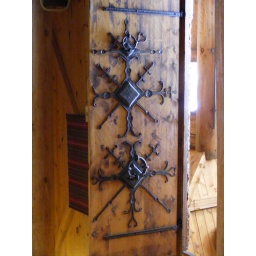
This incredible building in Minot, North Dakota is an authentic replica of a church built in 1212 in Norway.Scandinavian Heritage ParkMinot, North Dakota